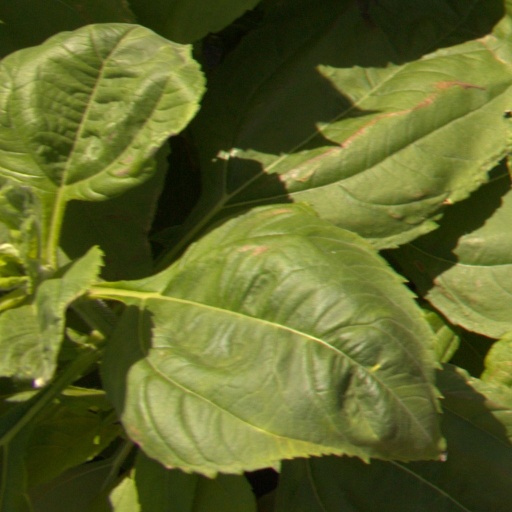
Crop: Jerusalem artichoke